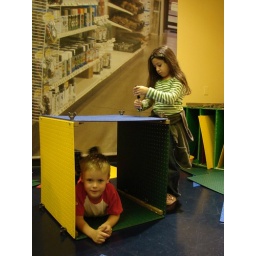
E in the dog house